Harel, Israel

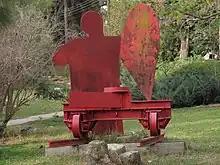
Sculpture by Igael Tumarkin at kibbutz Harel

Harel established on 28 October 1948 on the land of the depopulated Palestinian village of Bayt Jiz. It was named for the Harel Brigade of the Palmach, which its founders had been members of. The building from which Yitzhak Rabin commanded the Harel Brigade is located in the grounds of the kibbutz. Most of the founders were Sabras, although some were new immigrants from Hungary and Poland.